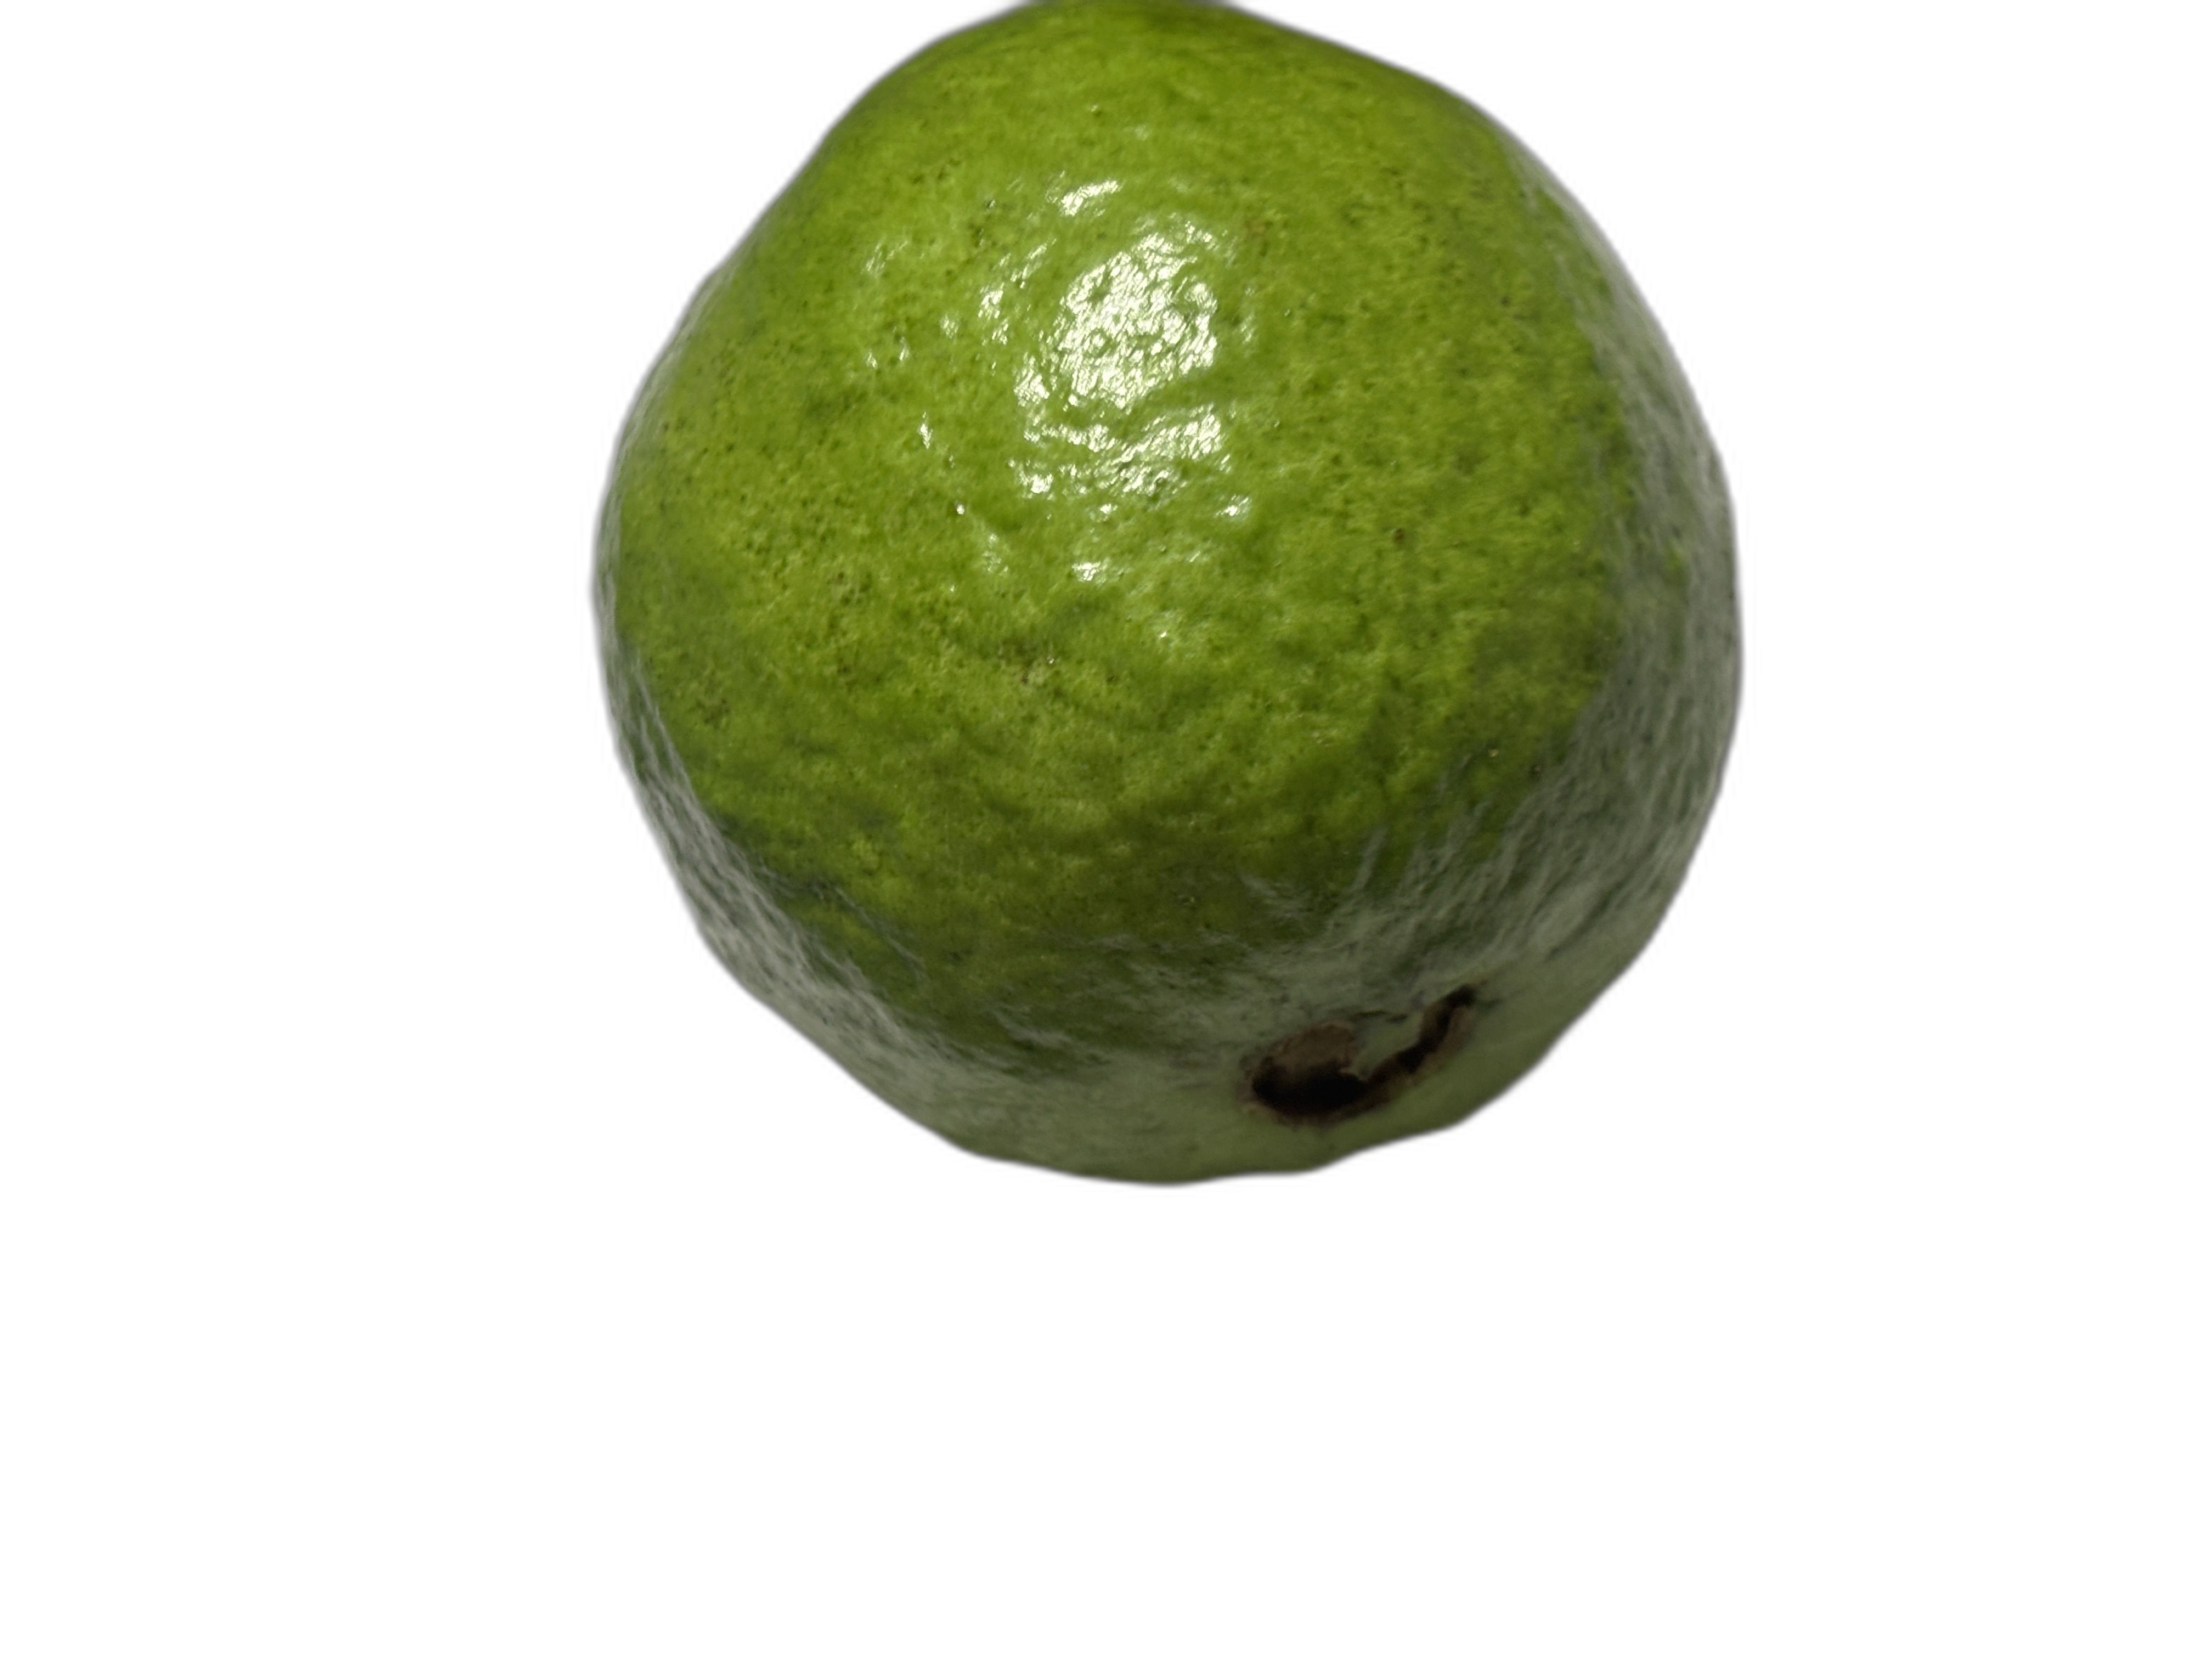
Plant part: fruit
Disease: Healthy